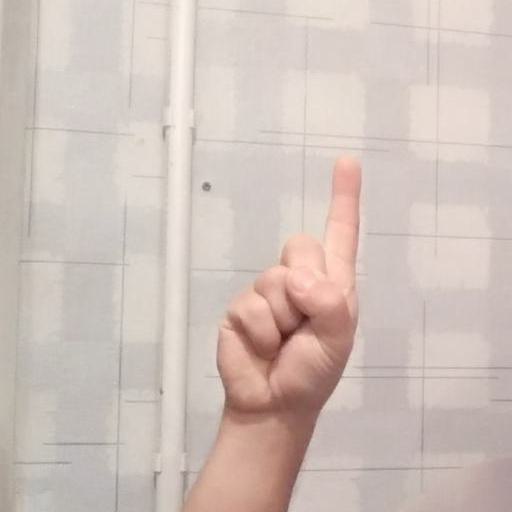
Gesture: one